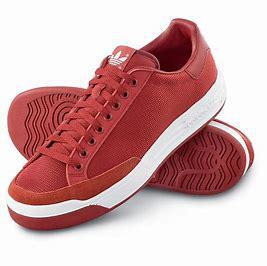
Brand: Adidas
Model: Rod Laver